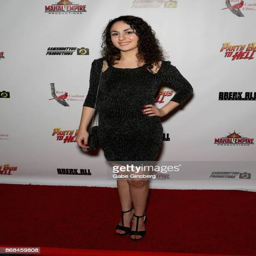
person attends the premiere at theatres